Xinzhuang District

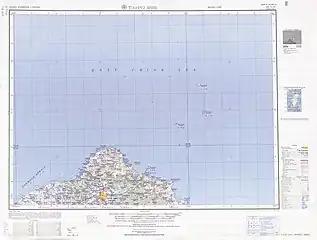
Map including Xinzhuang (labeled as Hsin-chuang-chieh (Shinshōgai) ) (1950)

A former name of the area is "Pulauan". On 15 January 1980, Xinzhuang was upgraded from an urban township to be a county-administered city of Taipei County. On 25 December 2010, Taipei County was upgraded to New Taipei City, and Xinzhuang City was upgraded to a district.